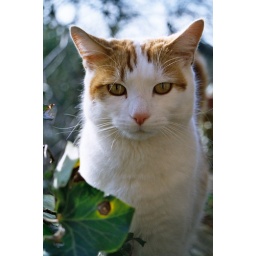
Next door's cat looking over the wall